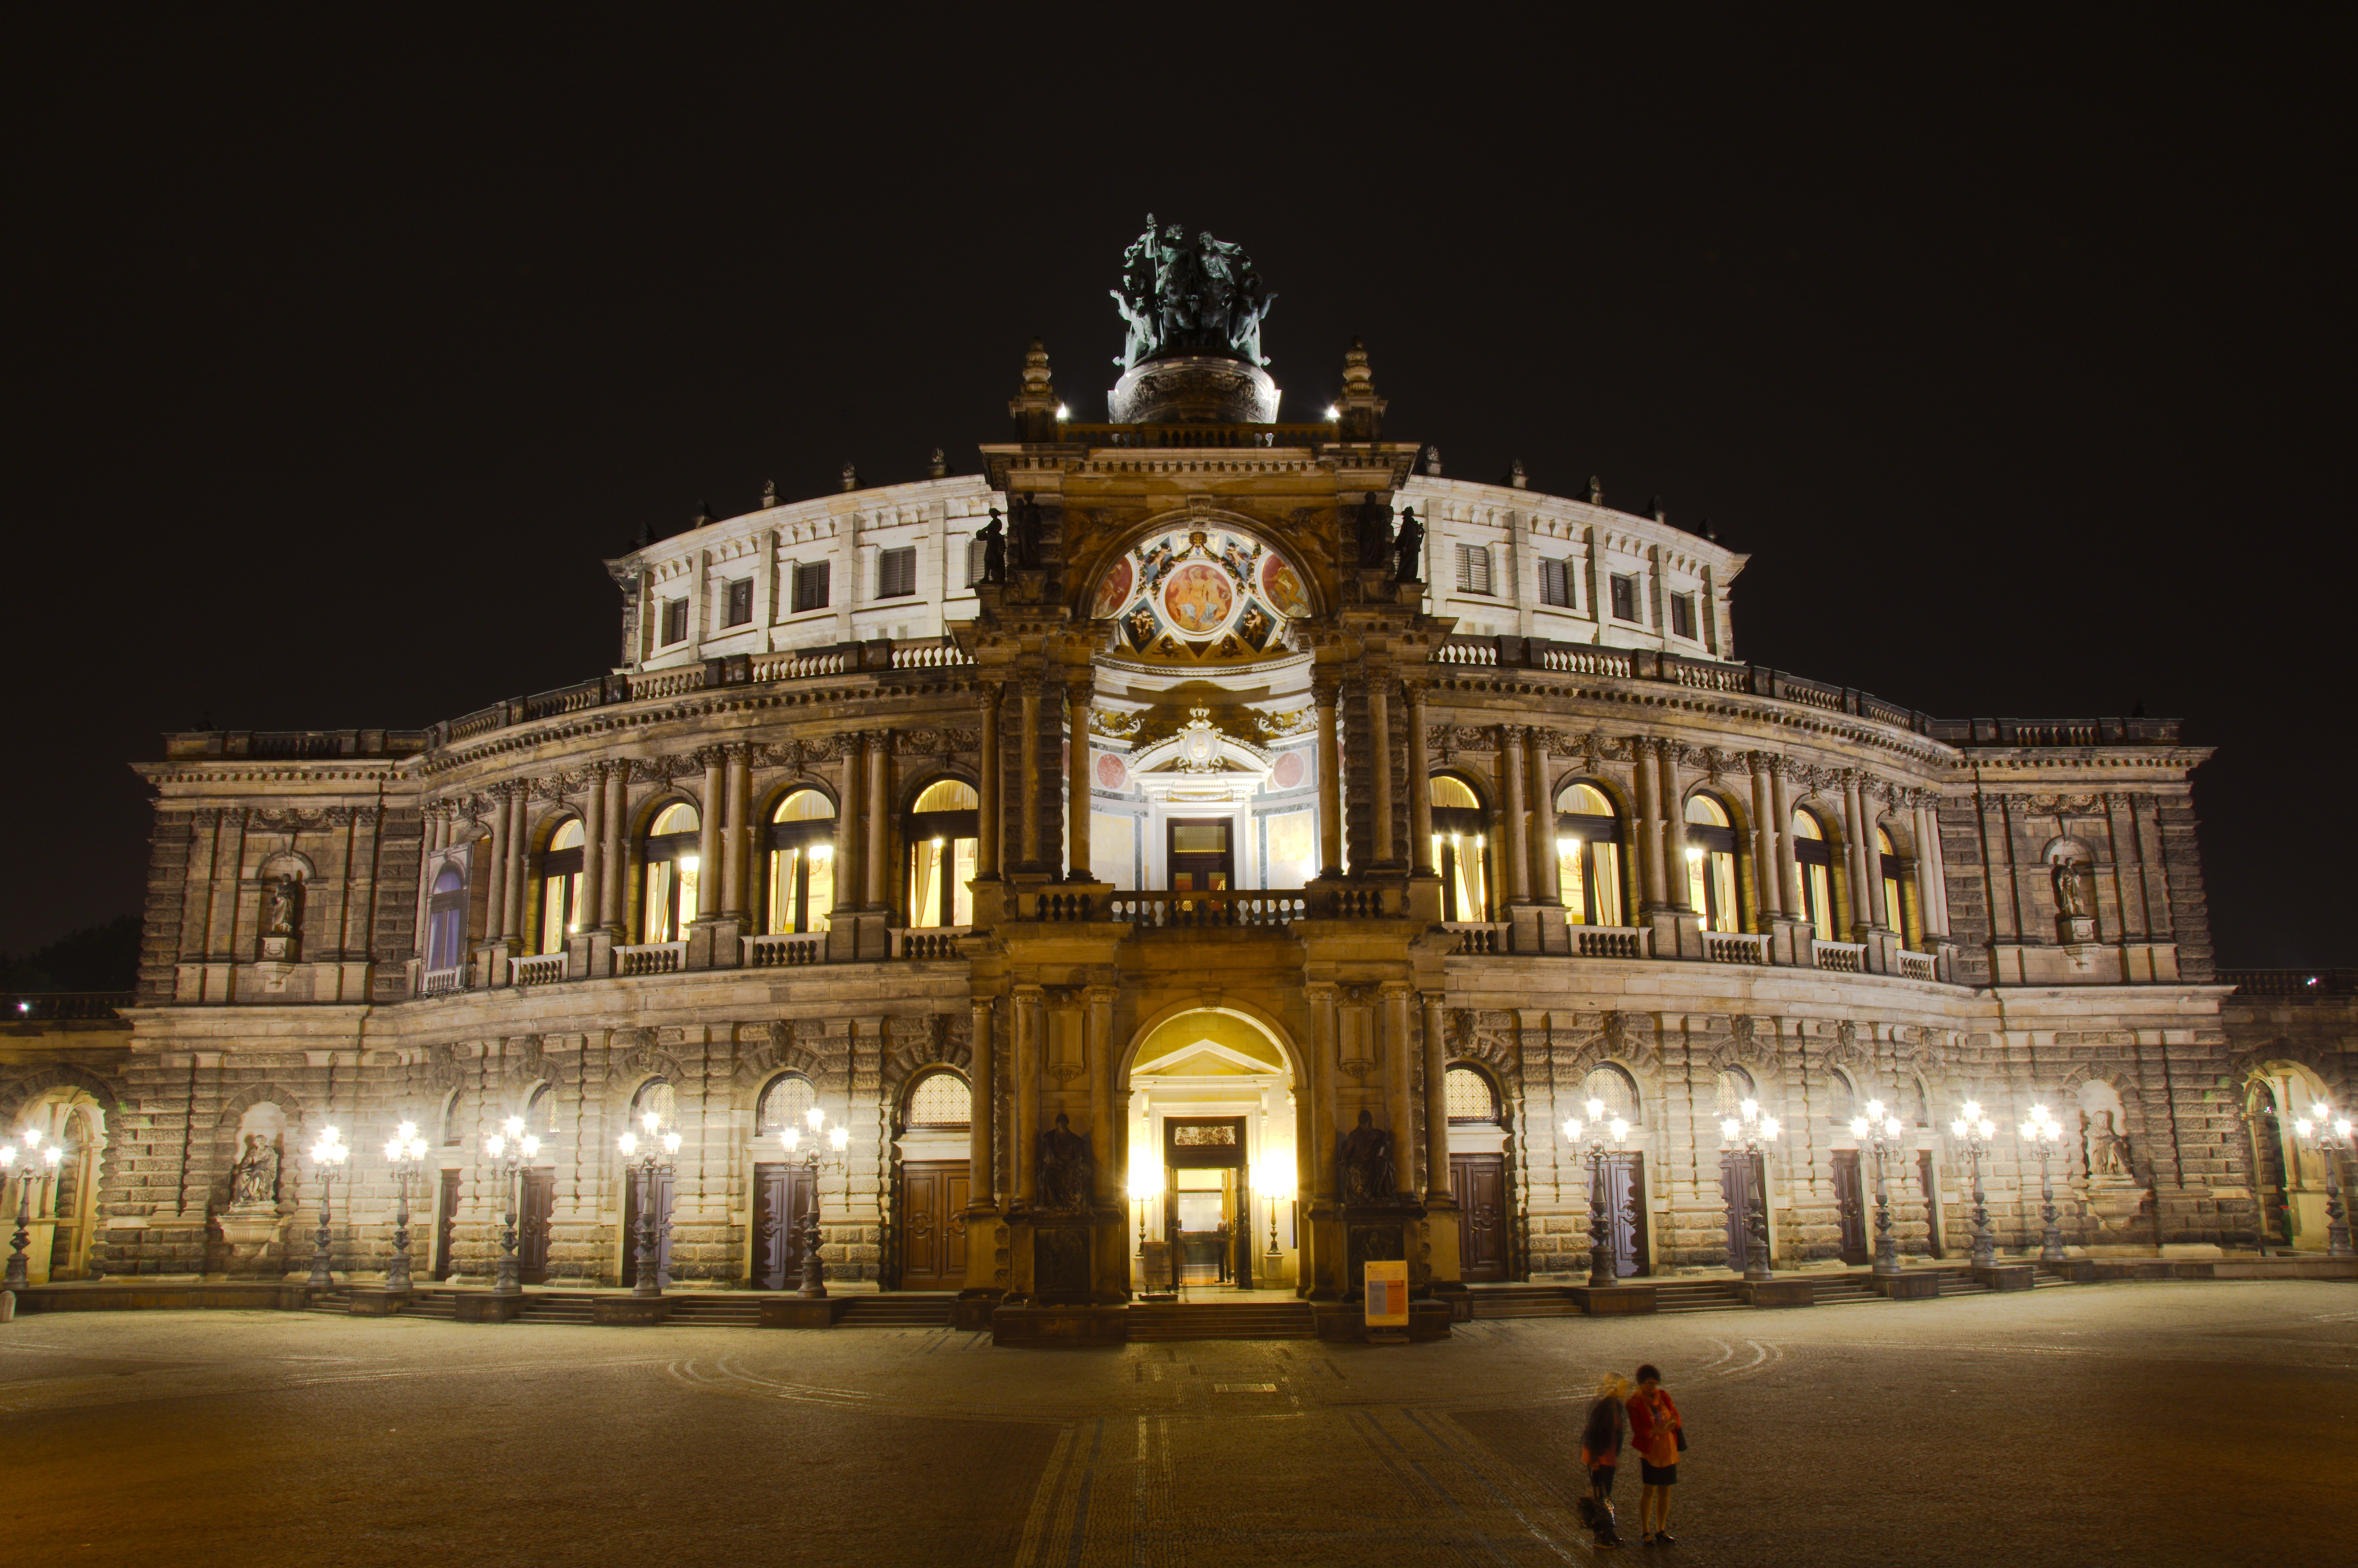
light, night, palace, cityscape, downtown, evening, plaza, landmark, germany, history, town square, water feature, dresden, semperoper